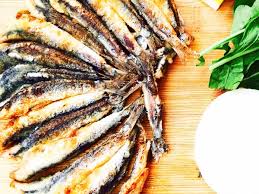
Yemek: hamsi